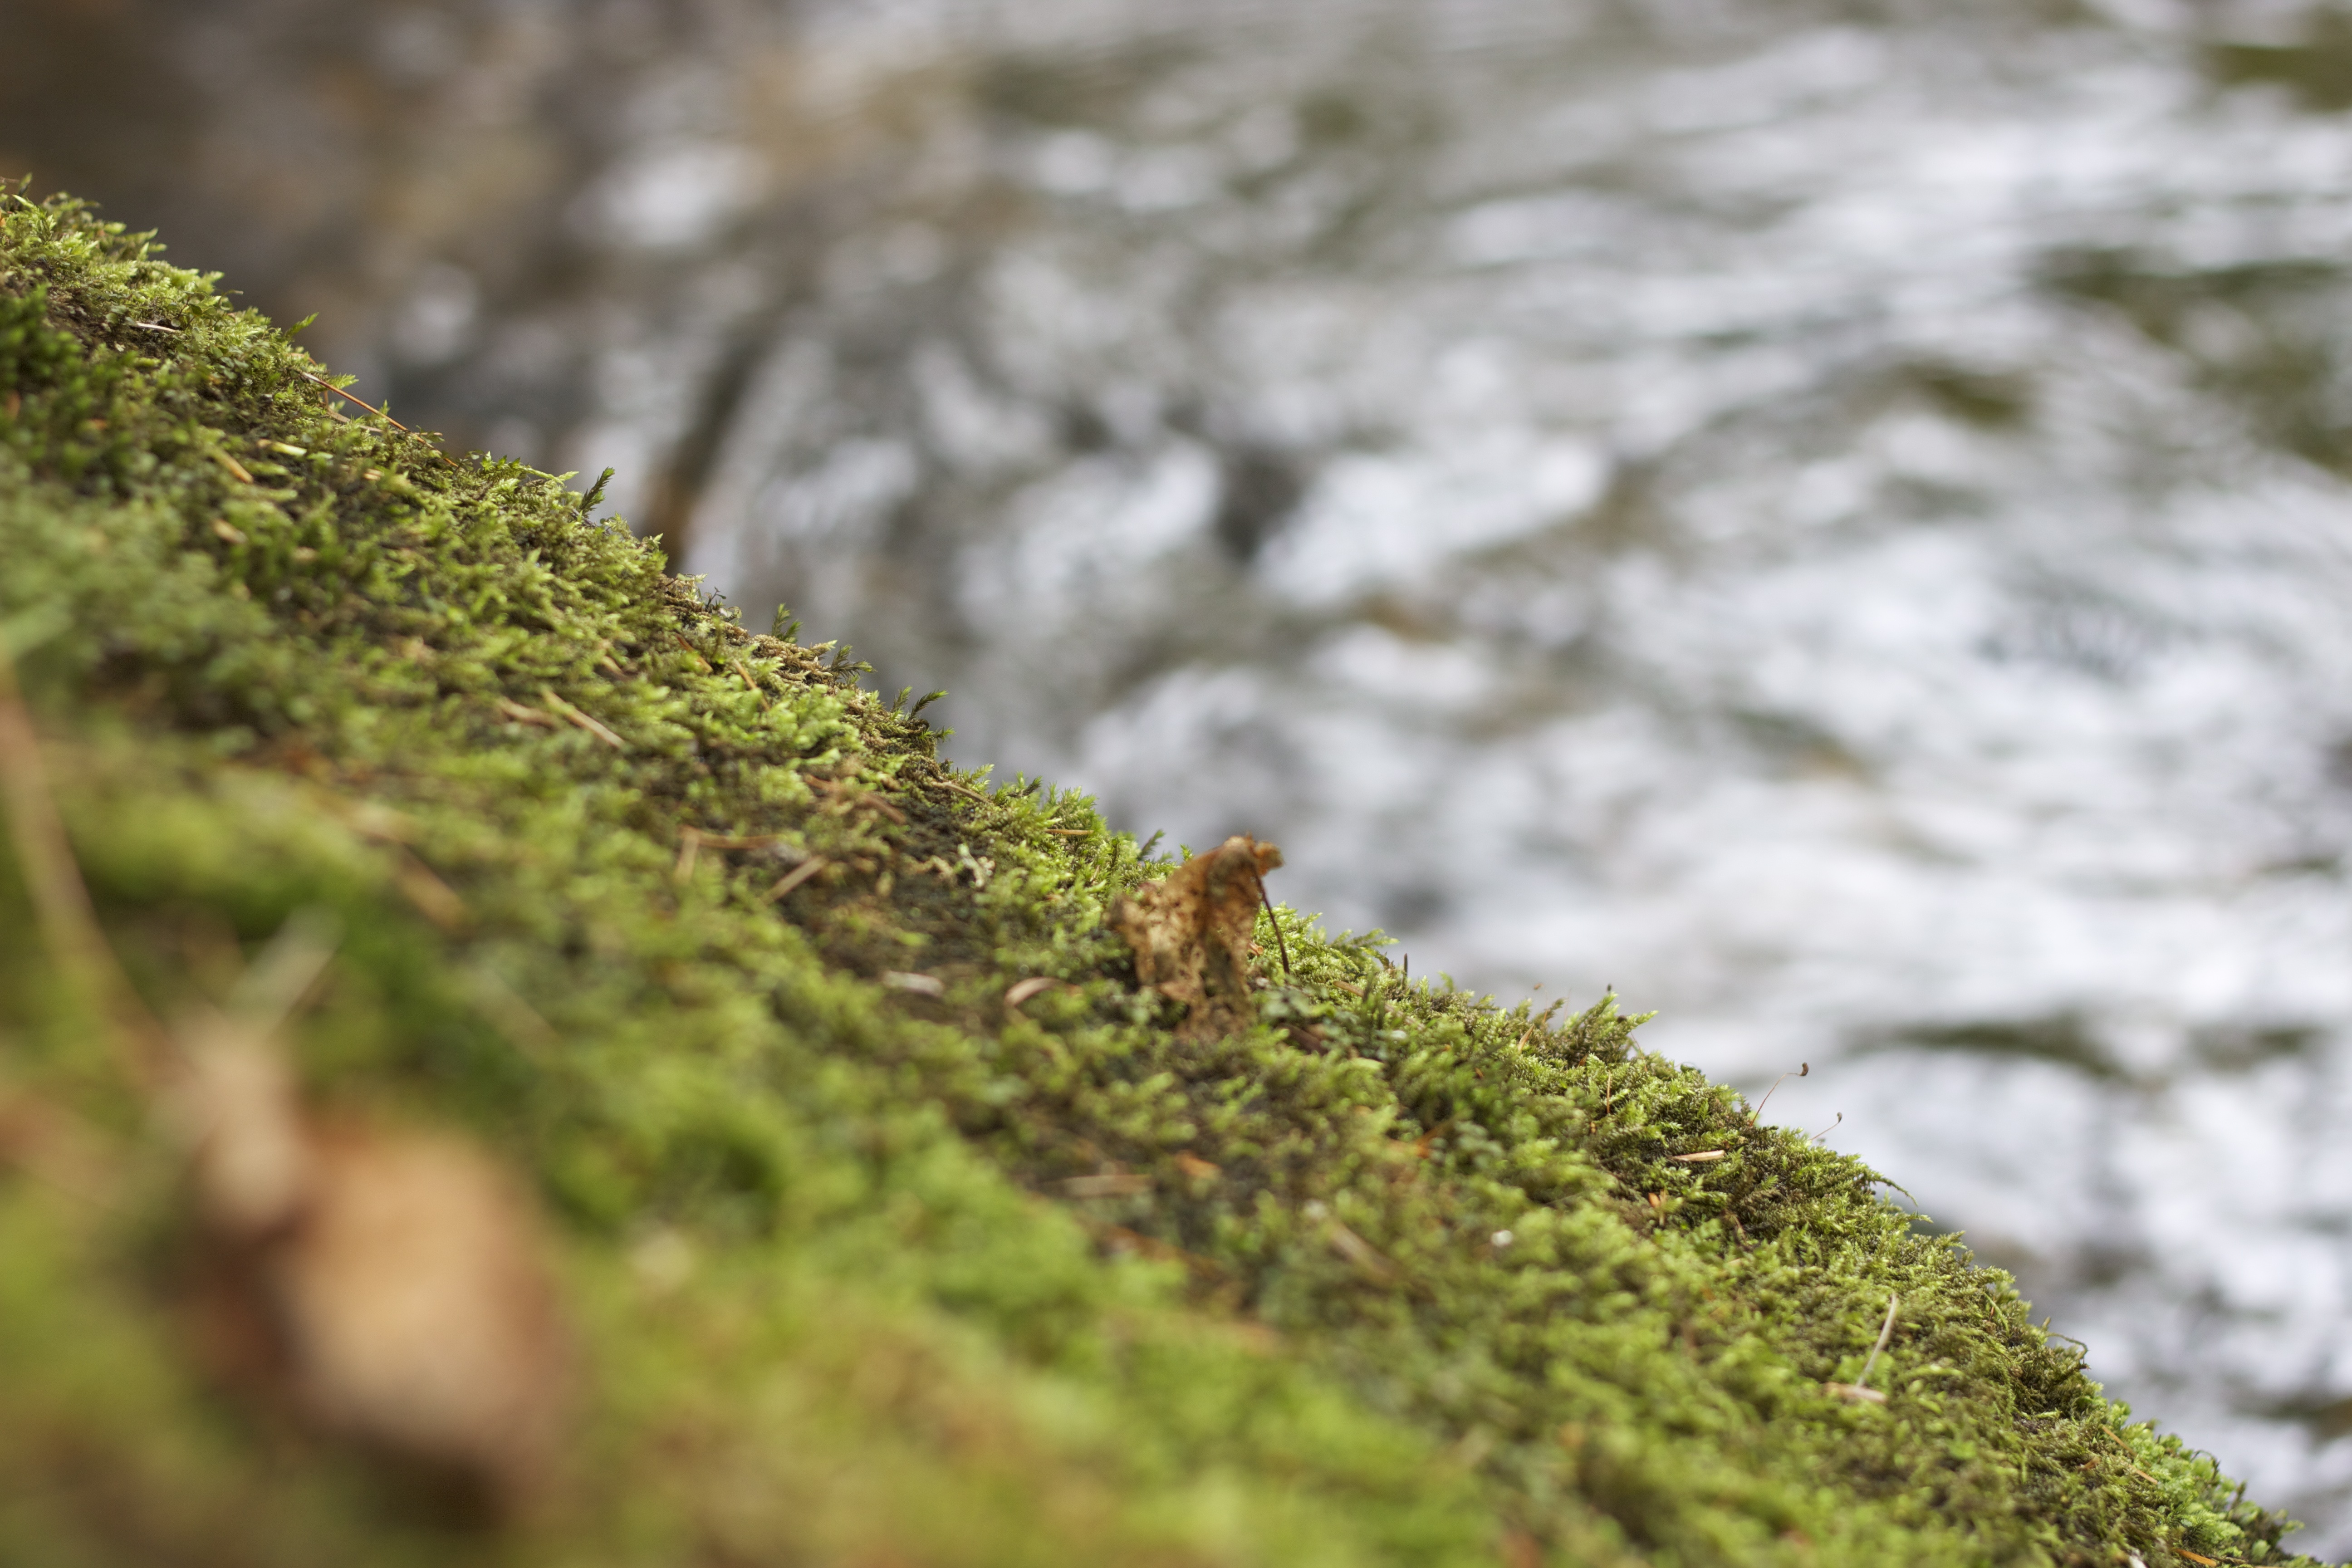
tree, nature, forest, grass, branch, growth, plant, lawn, sunlight, leaf, flower, frost, trunk, moss, wildlife, environment, green, macro, autumn, fresh, soil, botany, blurred, flora, season, fauna, close up, focus, woodland, habitat, ecosystem, organic, macro photography, woody plant, land plant, non vascular land plant